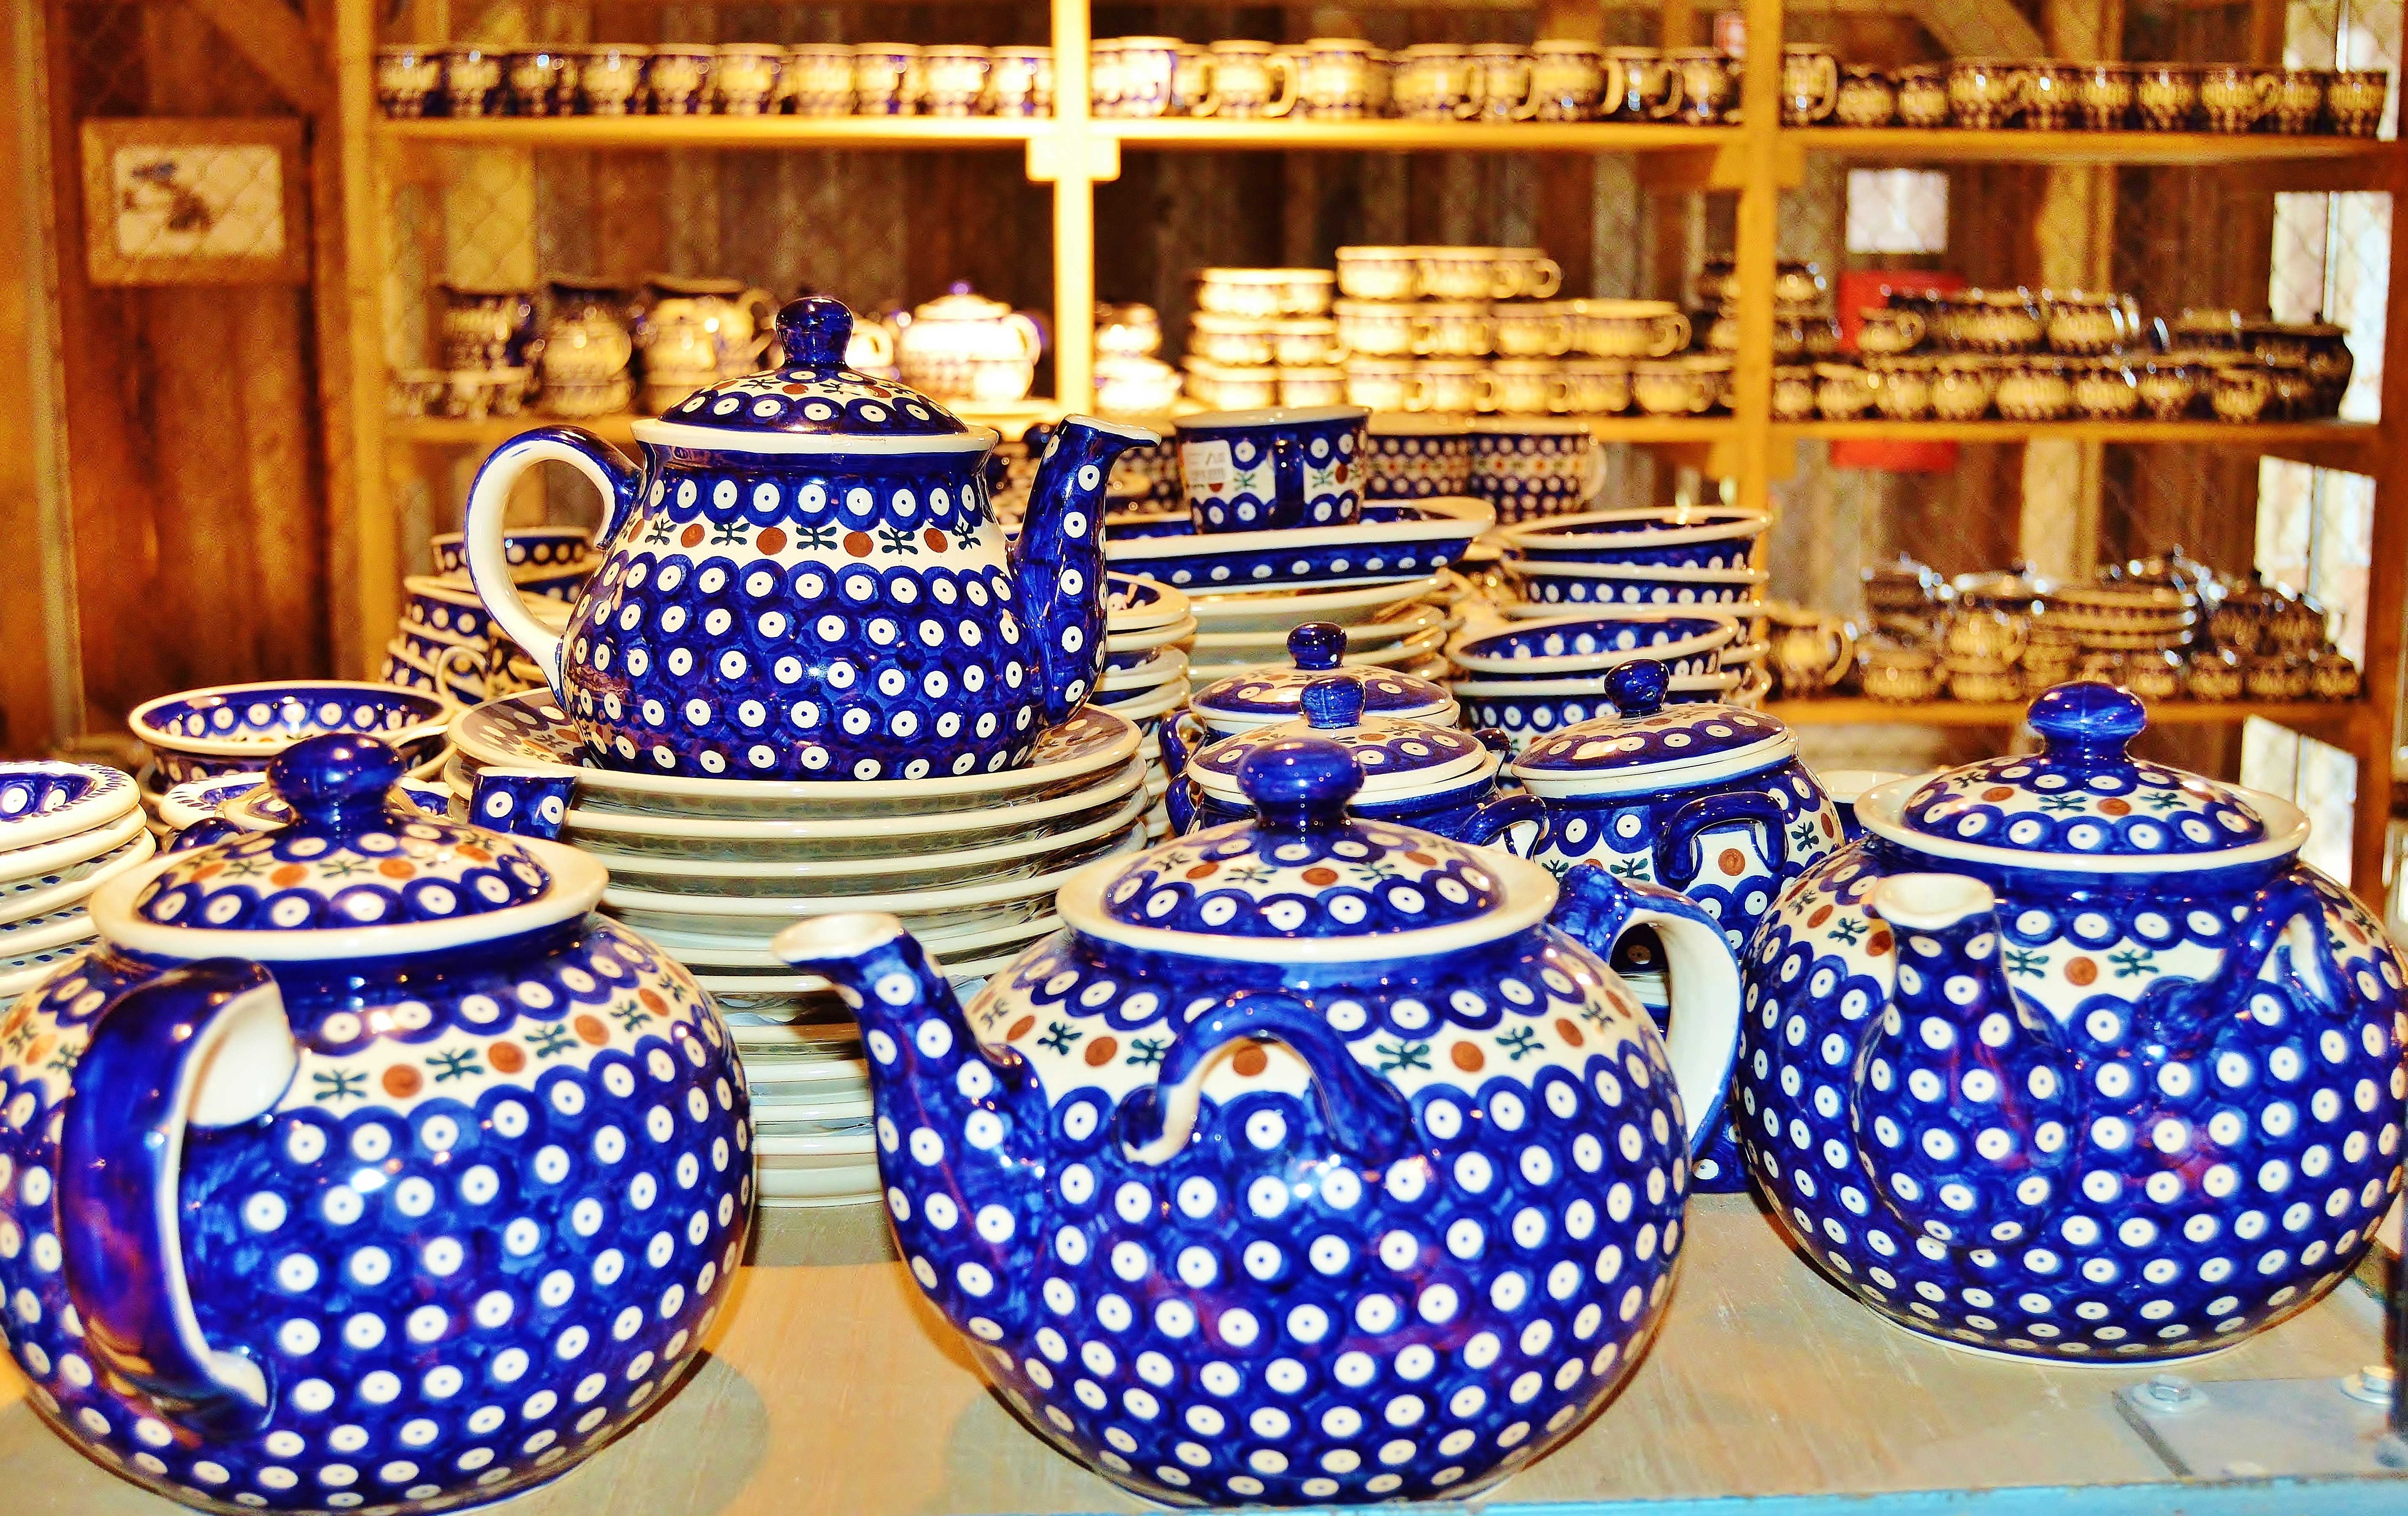
tableware, new, porcelain, man made object, coffee jugs, bunzlauer porcelain